Chamacoco

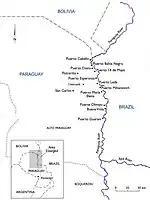
Map of settlements in the Paraguay River

Several "ysyr" groups lived in the Gran Chaco in the nineteenth century, both inside the territory, and settled on the banks of the Paraguay River. The "ybytosos" (or "ebitosos") have lived for centuries along the Paraguay River, the "tomárahos", lived inside the Gran Chaco and until the 1970s were believed to be hostile.